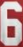
Number: 6